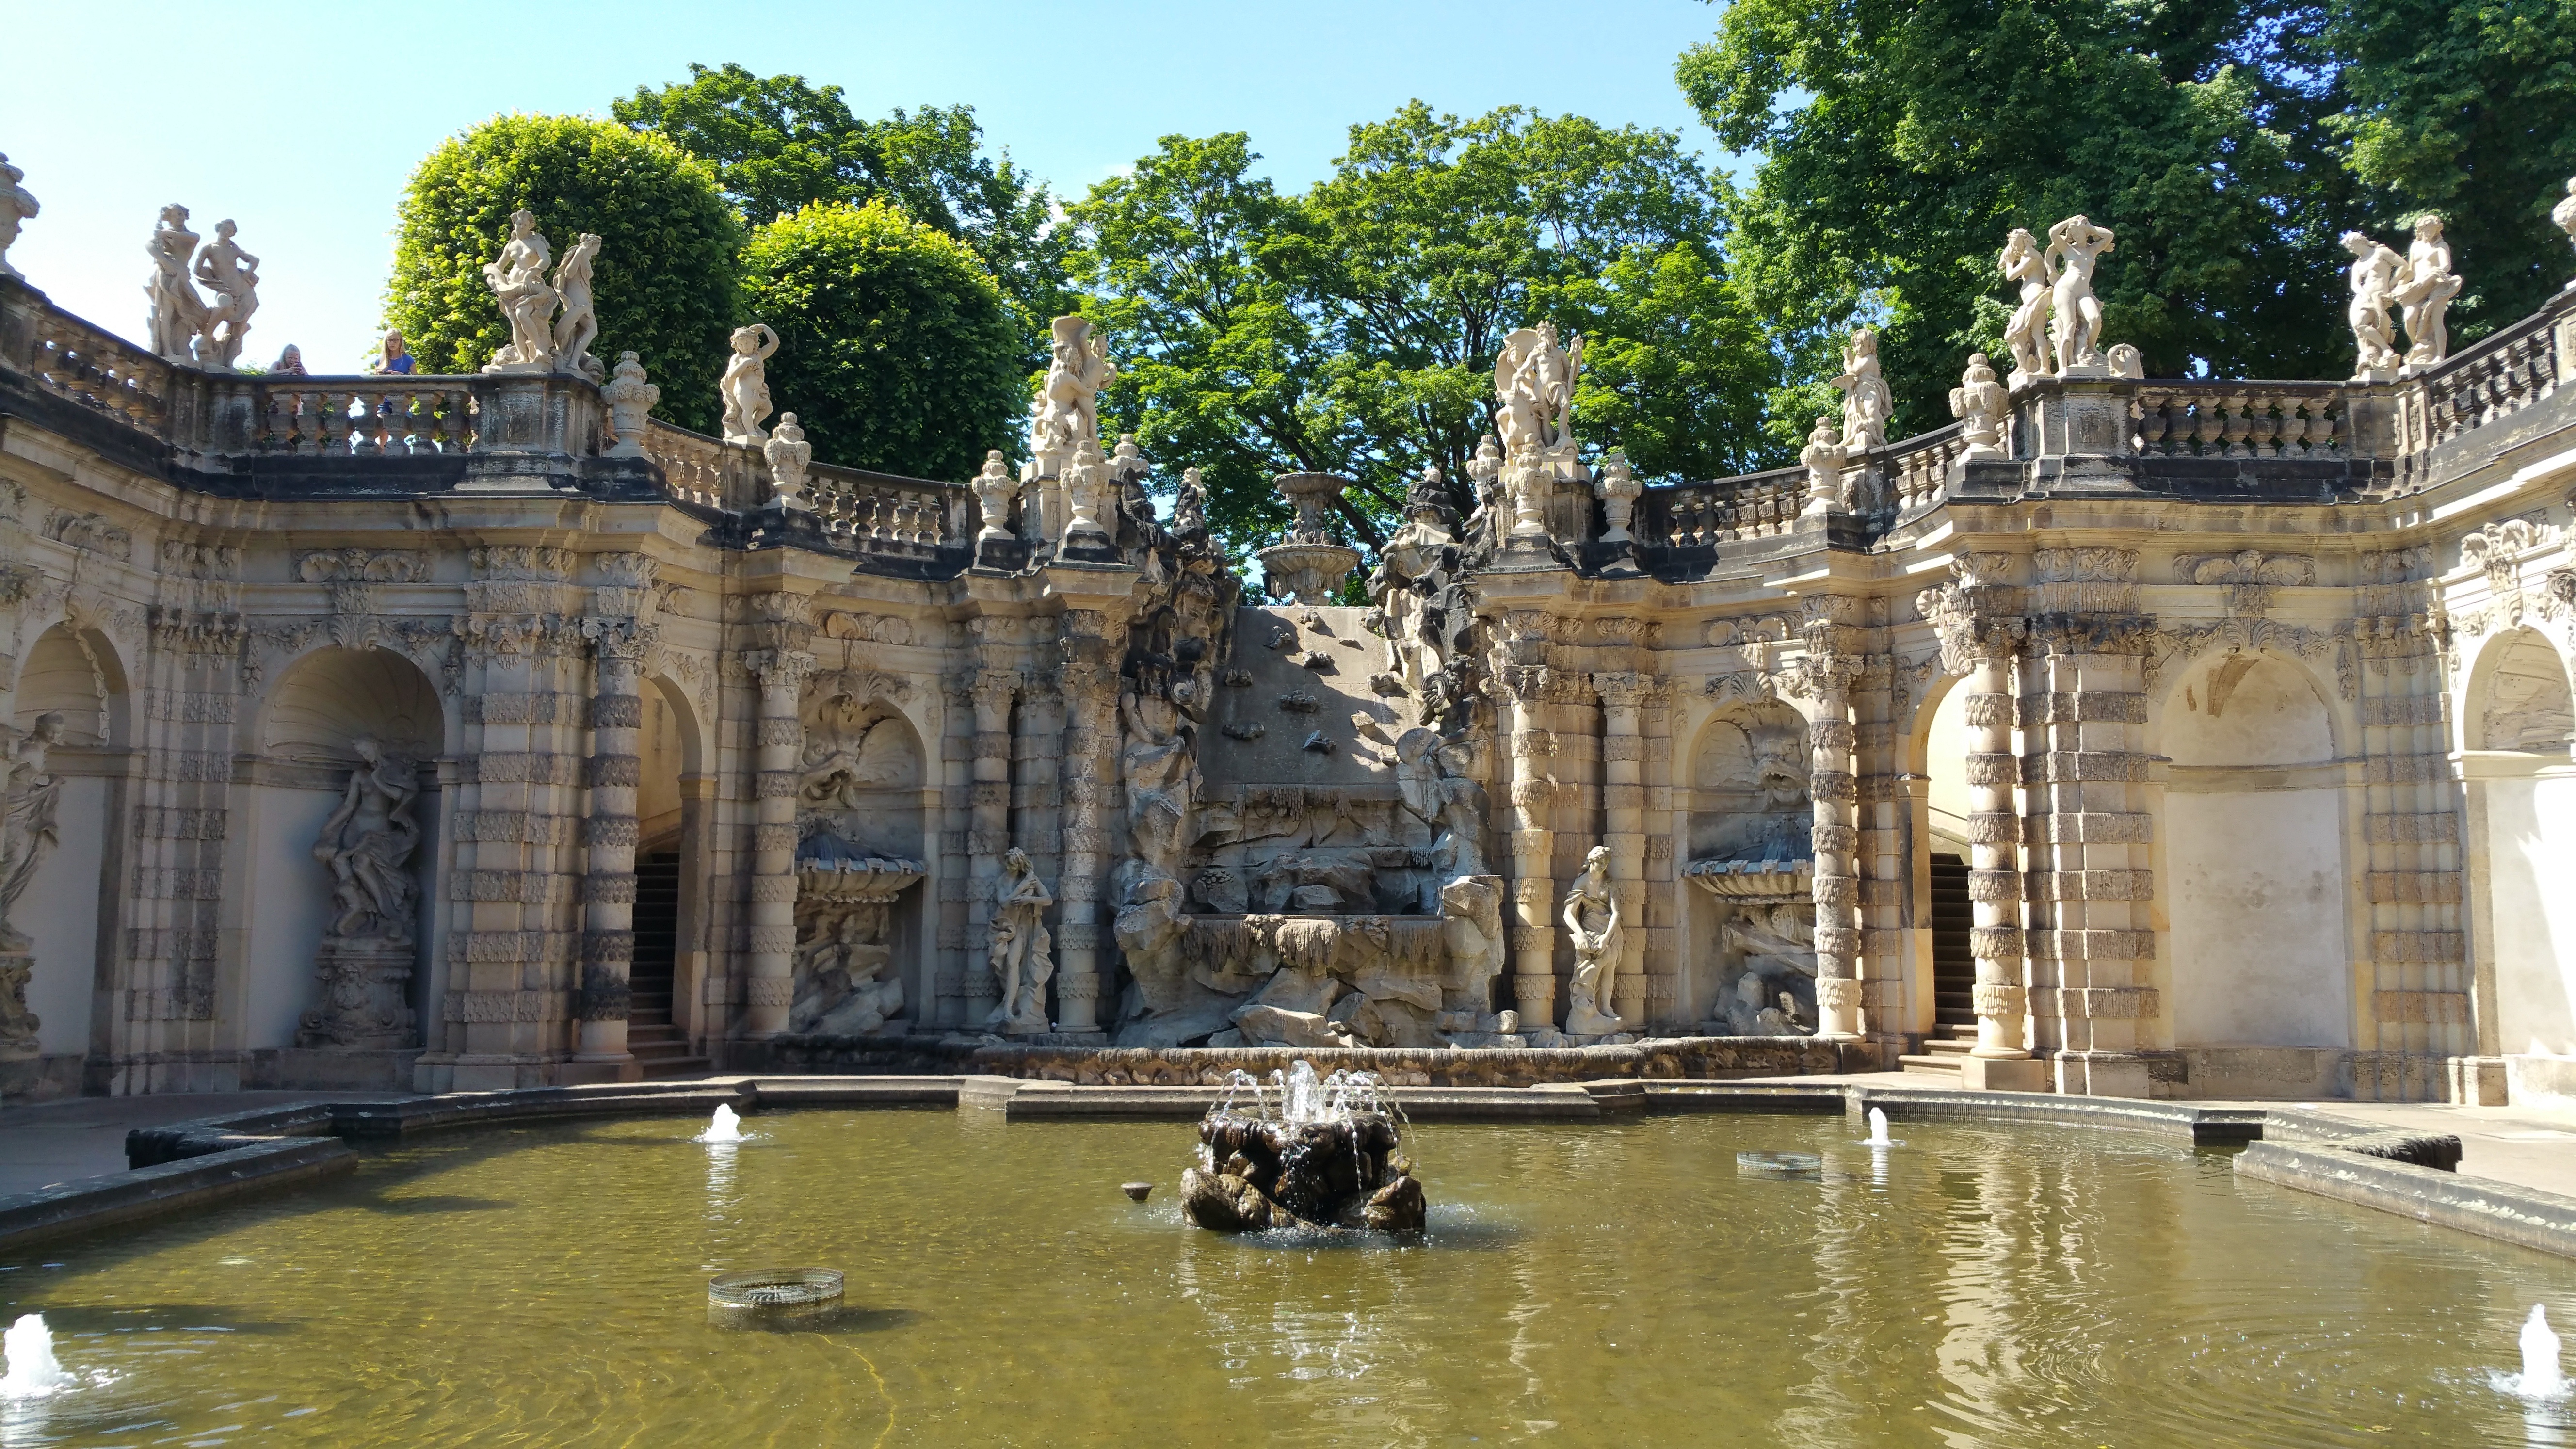
building, palace, plaza, landmark, waterway, courtyard, fountain, germany, town square, estate, water feature, dresden, ancient rome, reflecting pool, zwinger, historic site, thermae